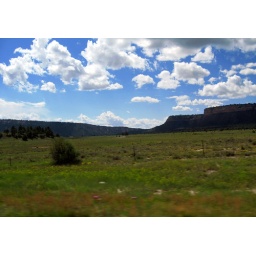
A blue sky above me...